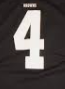
Number: 4